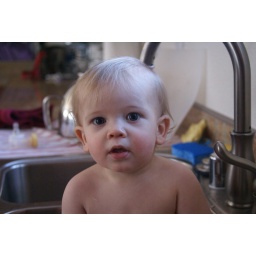
Nana giving me a bath in the kitchen sink at breakfast time